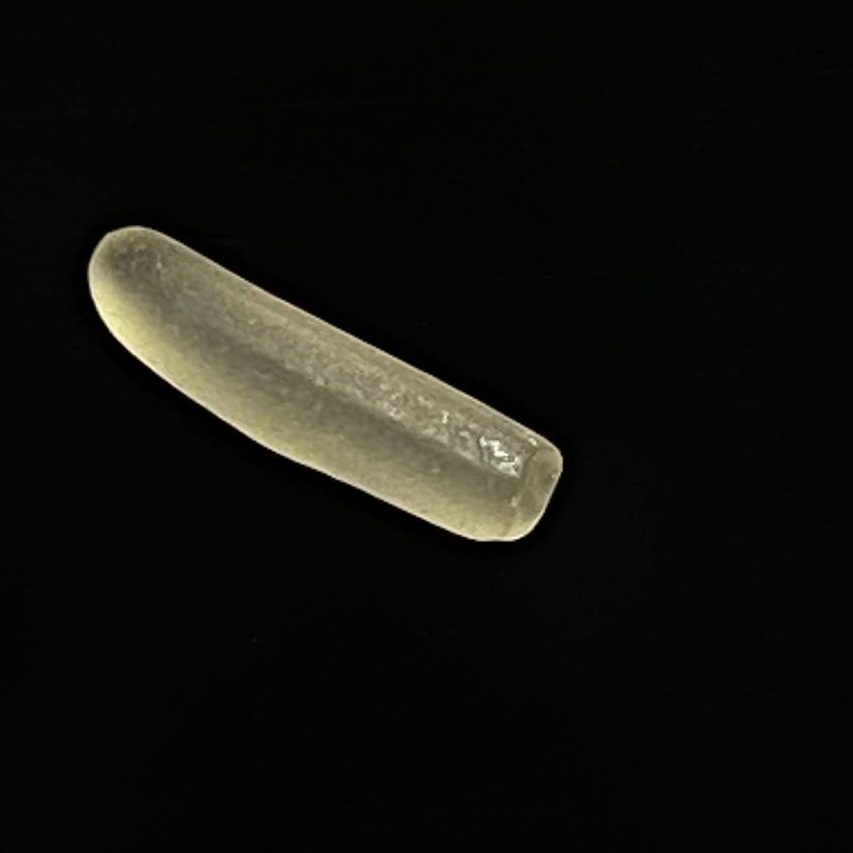
Rice variety: Bashmoti